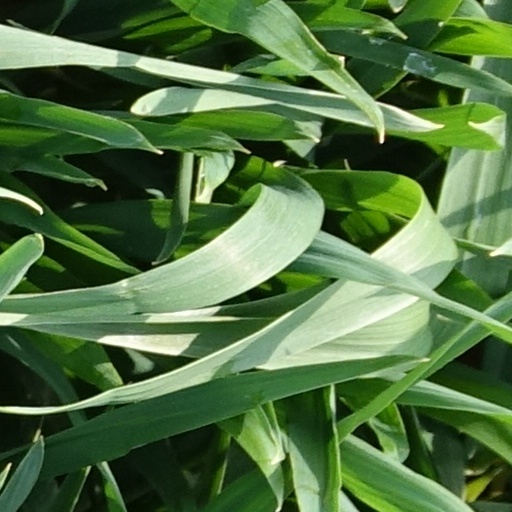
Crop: wheat